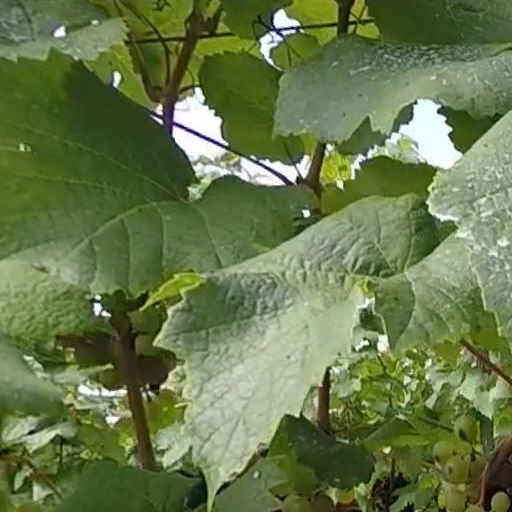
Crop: grape